2010 St. Louis Rams season

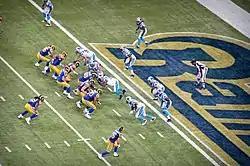
St. Louis at home to Carolina in week 8 of the season, on October 31, 2010

The 2010 season was the St. Louis Rams' 73rd in the National Football League (NFL), and their 16th in St. Louis. The team greatly improved on their near winless record of 1–15 from the 2009 season by achieving more total victories than in their previous three seasons combined for a record of 7–9, which almost won a weak NFC West ultimately decided by a loss to the Seattle Seahawks in the final week. Since the start of the 2007 NFL season, the Rams had won just 6 combined games and had not qualified for the playoffs since 2004. In the 2010 NFL draft, the Rams had the number 1 overall pick, which they picked Sam Bradford from Oklahoma. This year marked their second season under head coach Steve Spagnuolo. The Rams played all of their home games at the Edward Jones Dome, in St. Louis, Missouri.